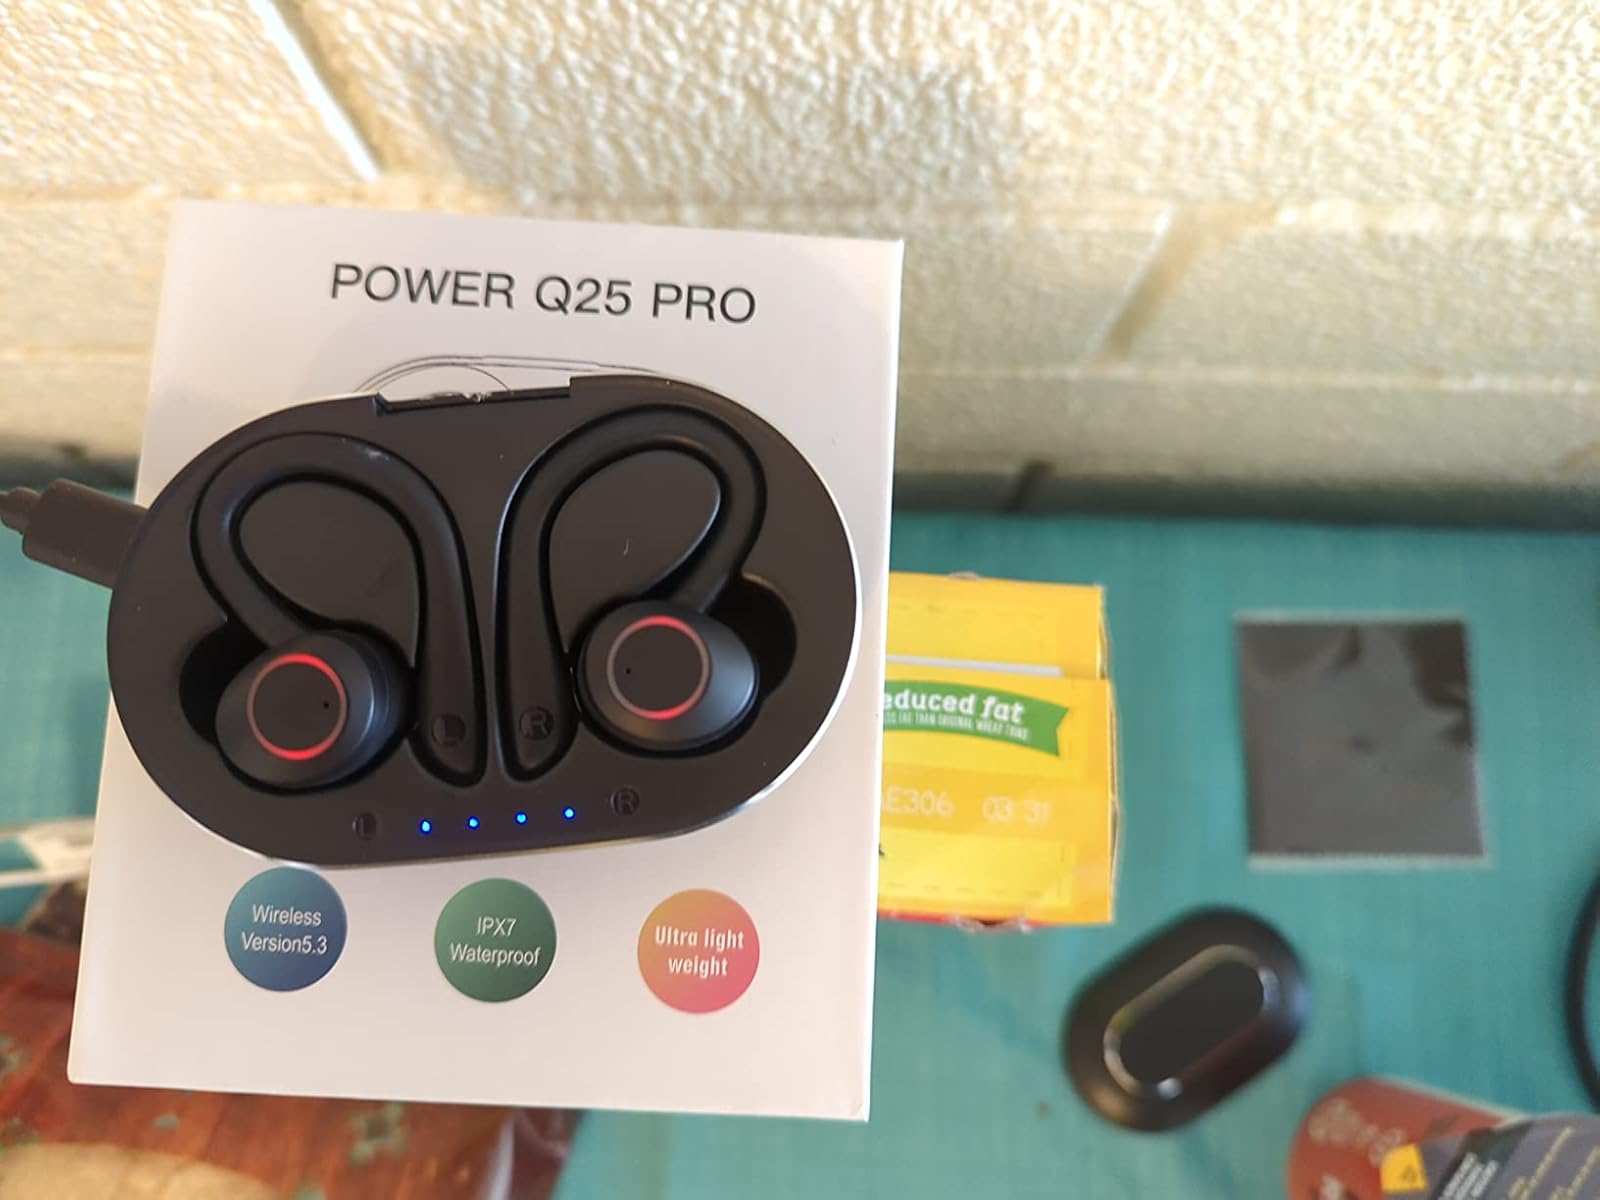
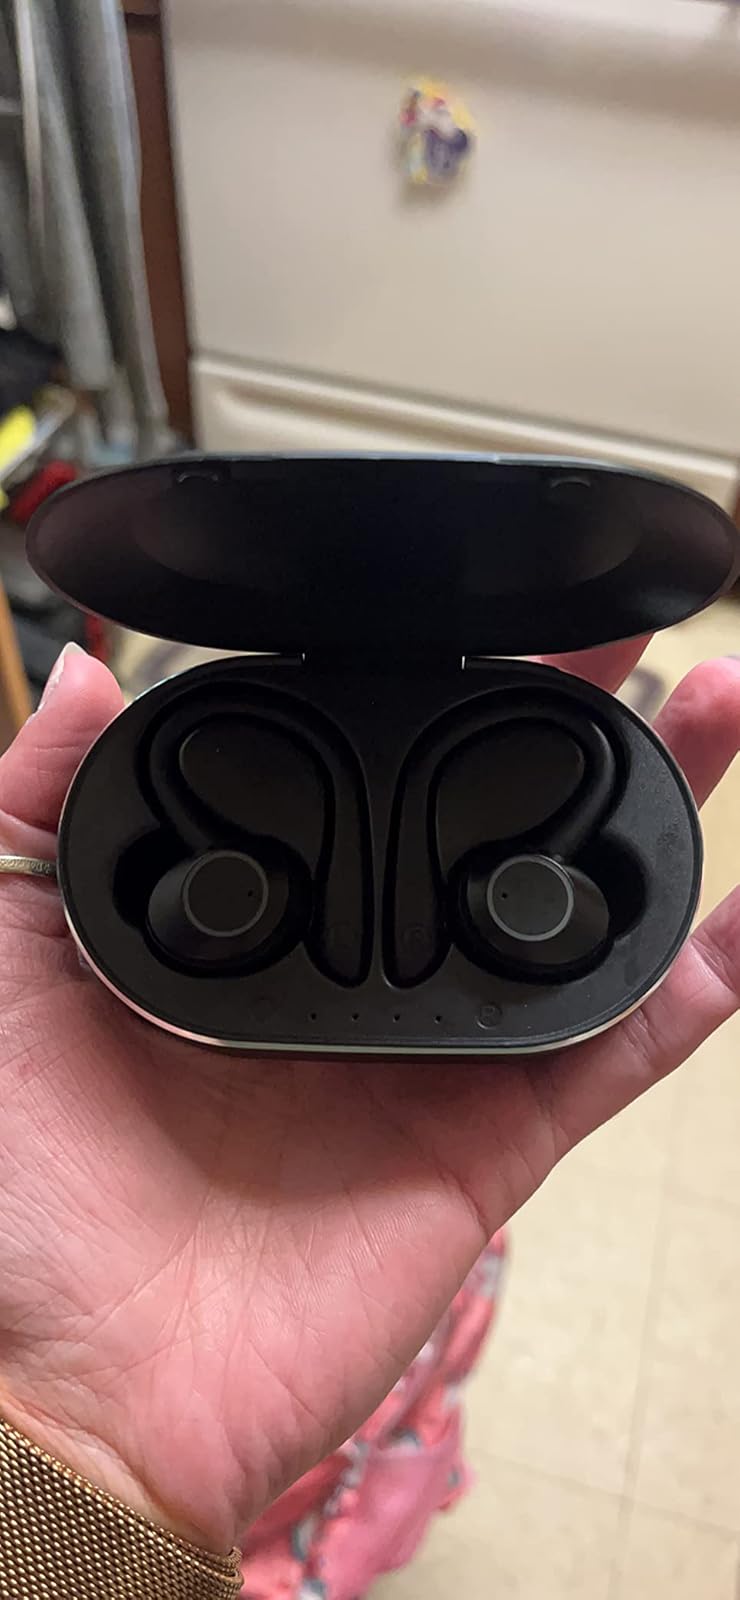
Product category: earbuds
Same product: yes